Daniel Webster (steamboat)

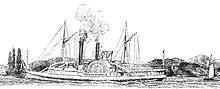
Sketch of "Daniel Webster" in early service by John Wolcott Adams

"Daniel Webster" completed her maiden voyage from Portland to Bangor on April 21, 1853. She thereafter settled into a regular schedule, departing her home port of Bangor at 6 am on Mondays, Wednesdays and Fridays, and clearing Portland the same evenings—after the arrival of the express train from Boston at around 5 pm—for the overnight return trip. Intermediate stops on the route included Hampden, Frankfort and Bucksport on the Penobscot River, and Searsport, Belfast, Camden and Rockland on the Maine coast; at the latter port, she connected with the steamboat "Rockland" for Machiasport. The fare between Bangor and Portland was $2—$3 ($) if an additional leg by train between Portland and Boston was included.